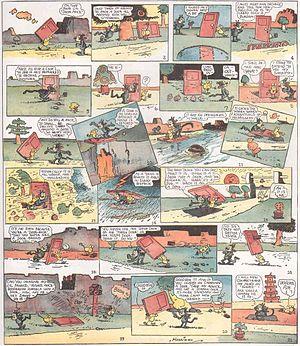
Comics est le terme utilisé aux États-Unis pour désigner la bande dessinée. Il provient du mot signifiant « comique » en anglais car les premières bandes dessinées publiées aux États-Unis étaient humoristiques. Cependant dans le monde francophone, le sens s'est restreint pour désigner spécifiquement la bande dessinée américaine.
La page dominicale ou planche dominicale est un format de publication de bande dessinée apparu dans les suppléments dominicaux illustrés de la presse américaine à la fin des années 1890. Il s'agit d'une planche ou d'une demi-planche en couleur.
L'histoire de la bande dessinée américaine commence en 1842 avec la traduction d'une œuvre de Rodolphe Töpffer : The Adventures of Obadiah Oldbuck. Des artistes locaux s'emparent par la suite de ce nouveau média et créent les premières bandes dessinées américaines. Néanmoins, c'est le développement de la presse quotidienne qui permet à celle-ci de toucher un lectorat important avec les comic strips. Les premières années sont celles de la mise en place de codes canoniques de la bande dessinée et des premiers genres. Des personnages acquièrent une célébrité nationale et font l'objet d'adaptation trans-médiatiques tandis que les journaux se livrent un combat féroce pour avoir les auteurs les plus populaires.
Krazy Kat est un comic strip américain créé par George Herriman et publié dans les journaux du pays, en semaine et le week-end, entre 1913 et 1944. Sa première publication eut lieu dans le New York Evening Journal de William Randolph Hearst. La série mêle nonsense, poésie et insouciance enjouée, ce qui en a fait l'une des bandes dessinées préférées des passionnés et des critiques depuis plus de 90 ans.
Avant-garde et Kitsch est un essai du critique d'art et critique littéraire américain Clement Greenberg, paru en 1939 dans Partisan Review.